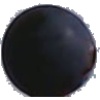
Label: Grape Blue 1